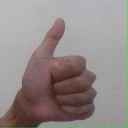
अक्षर: थ